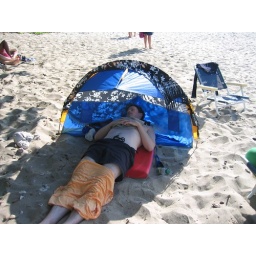
white boy cowering in the shade